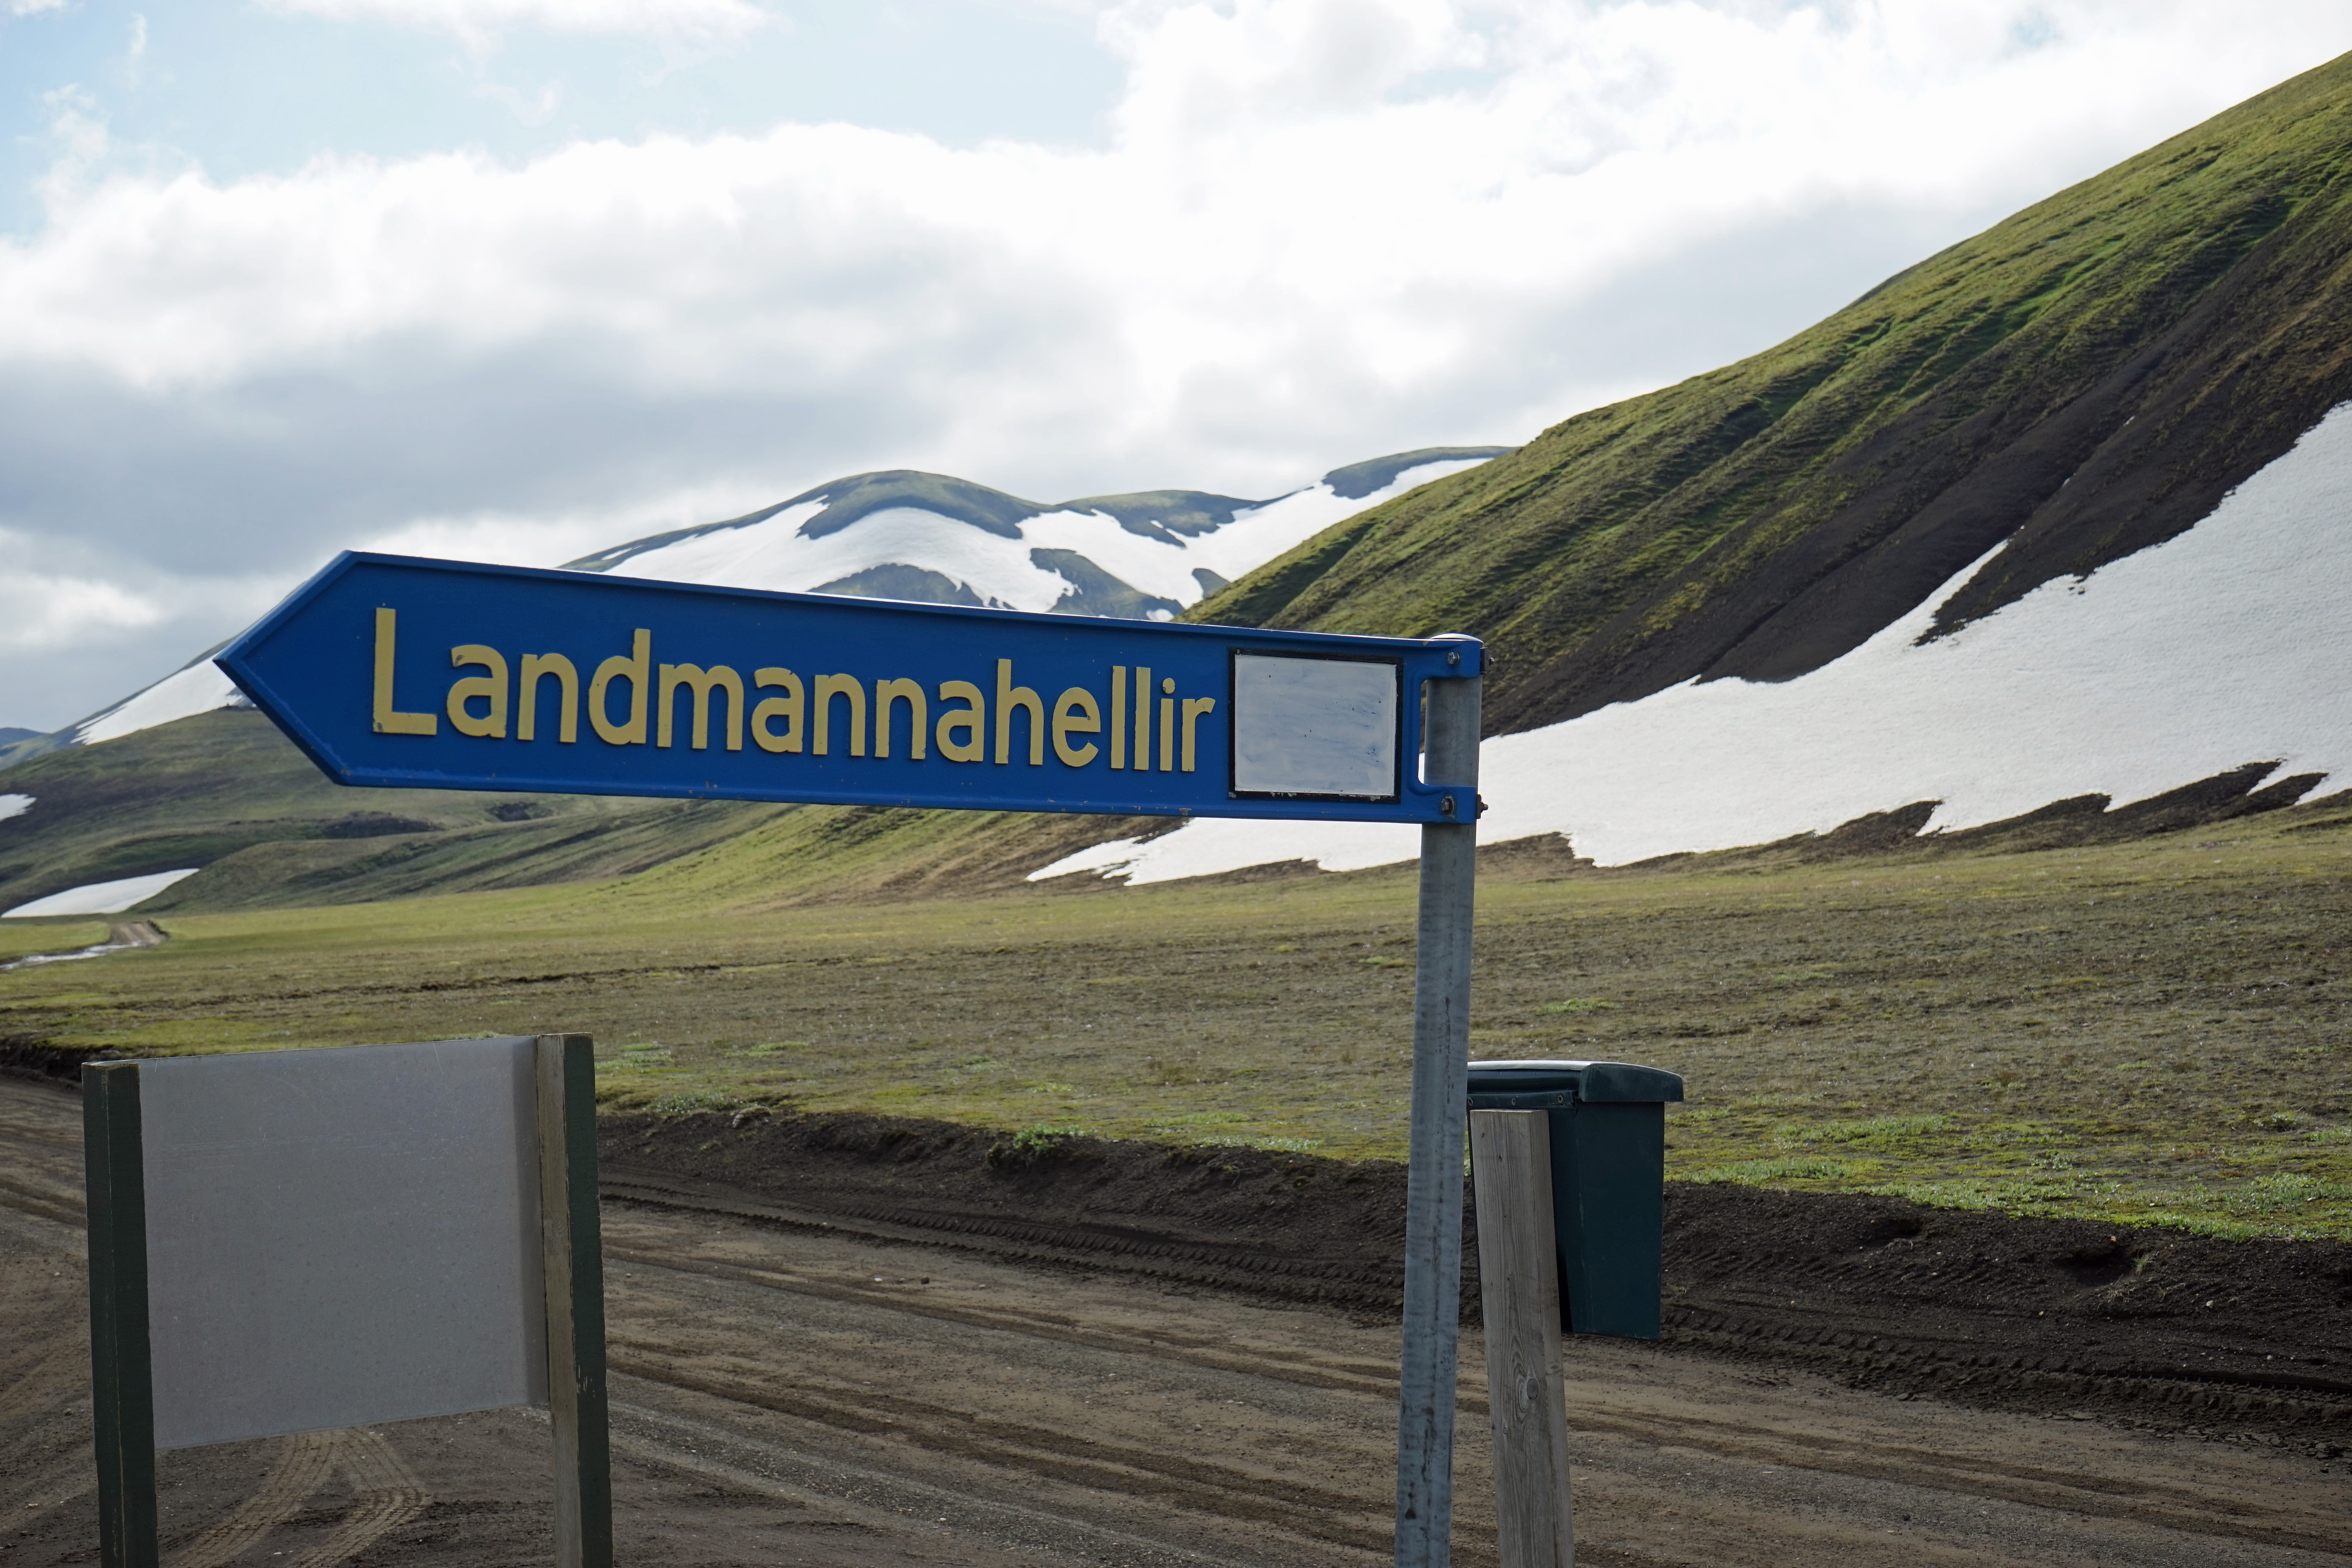
mountain, highway, sign, iceland, signage, road trip, shield, landmannahellir